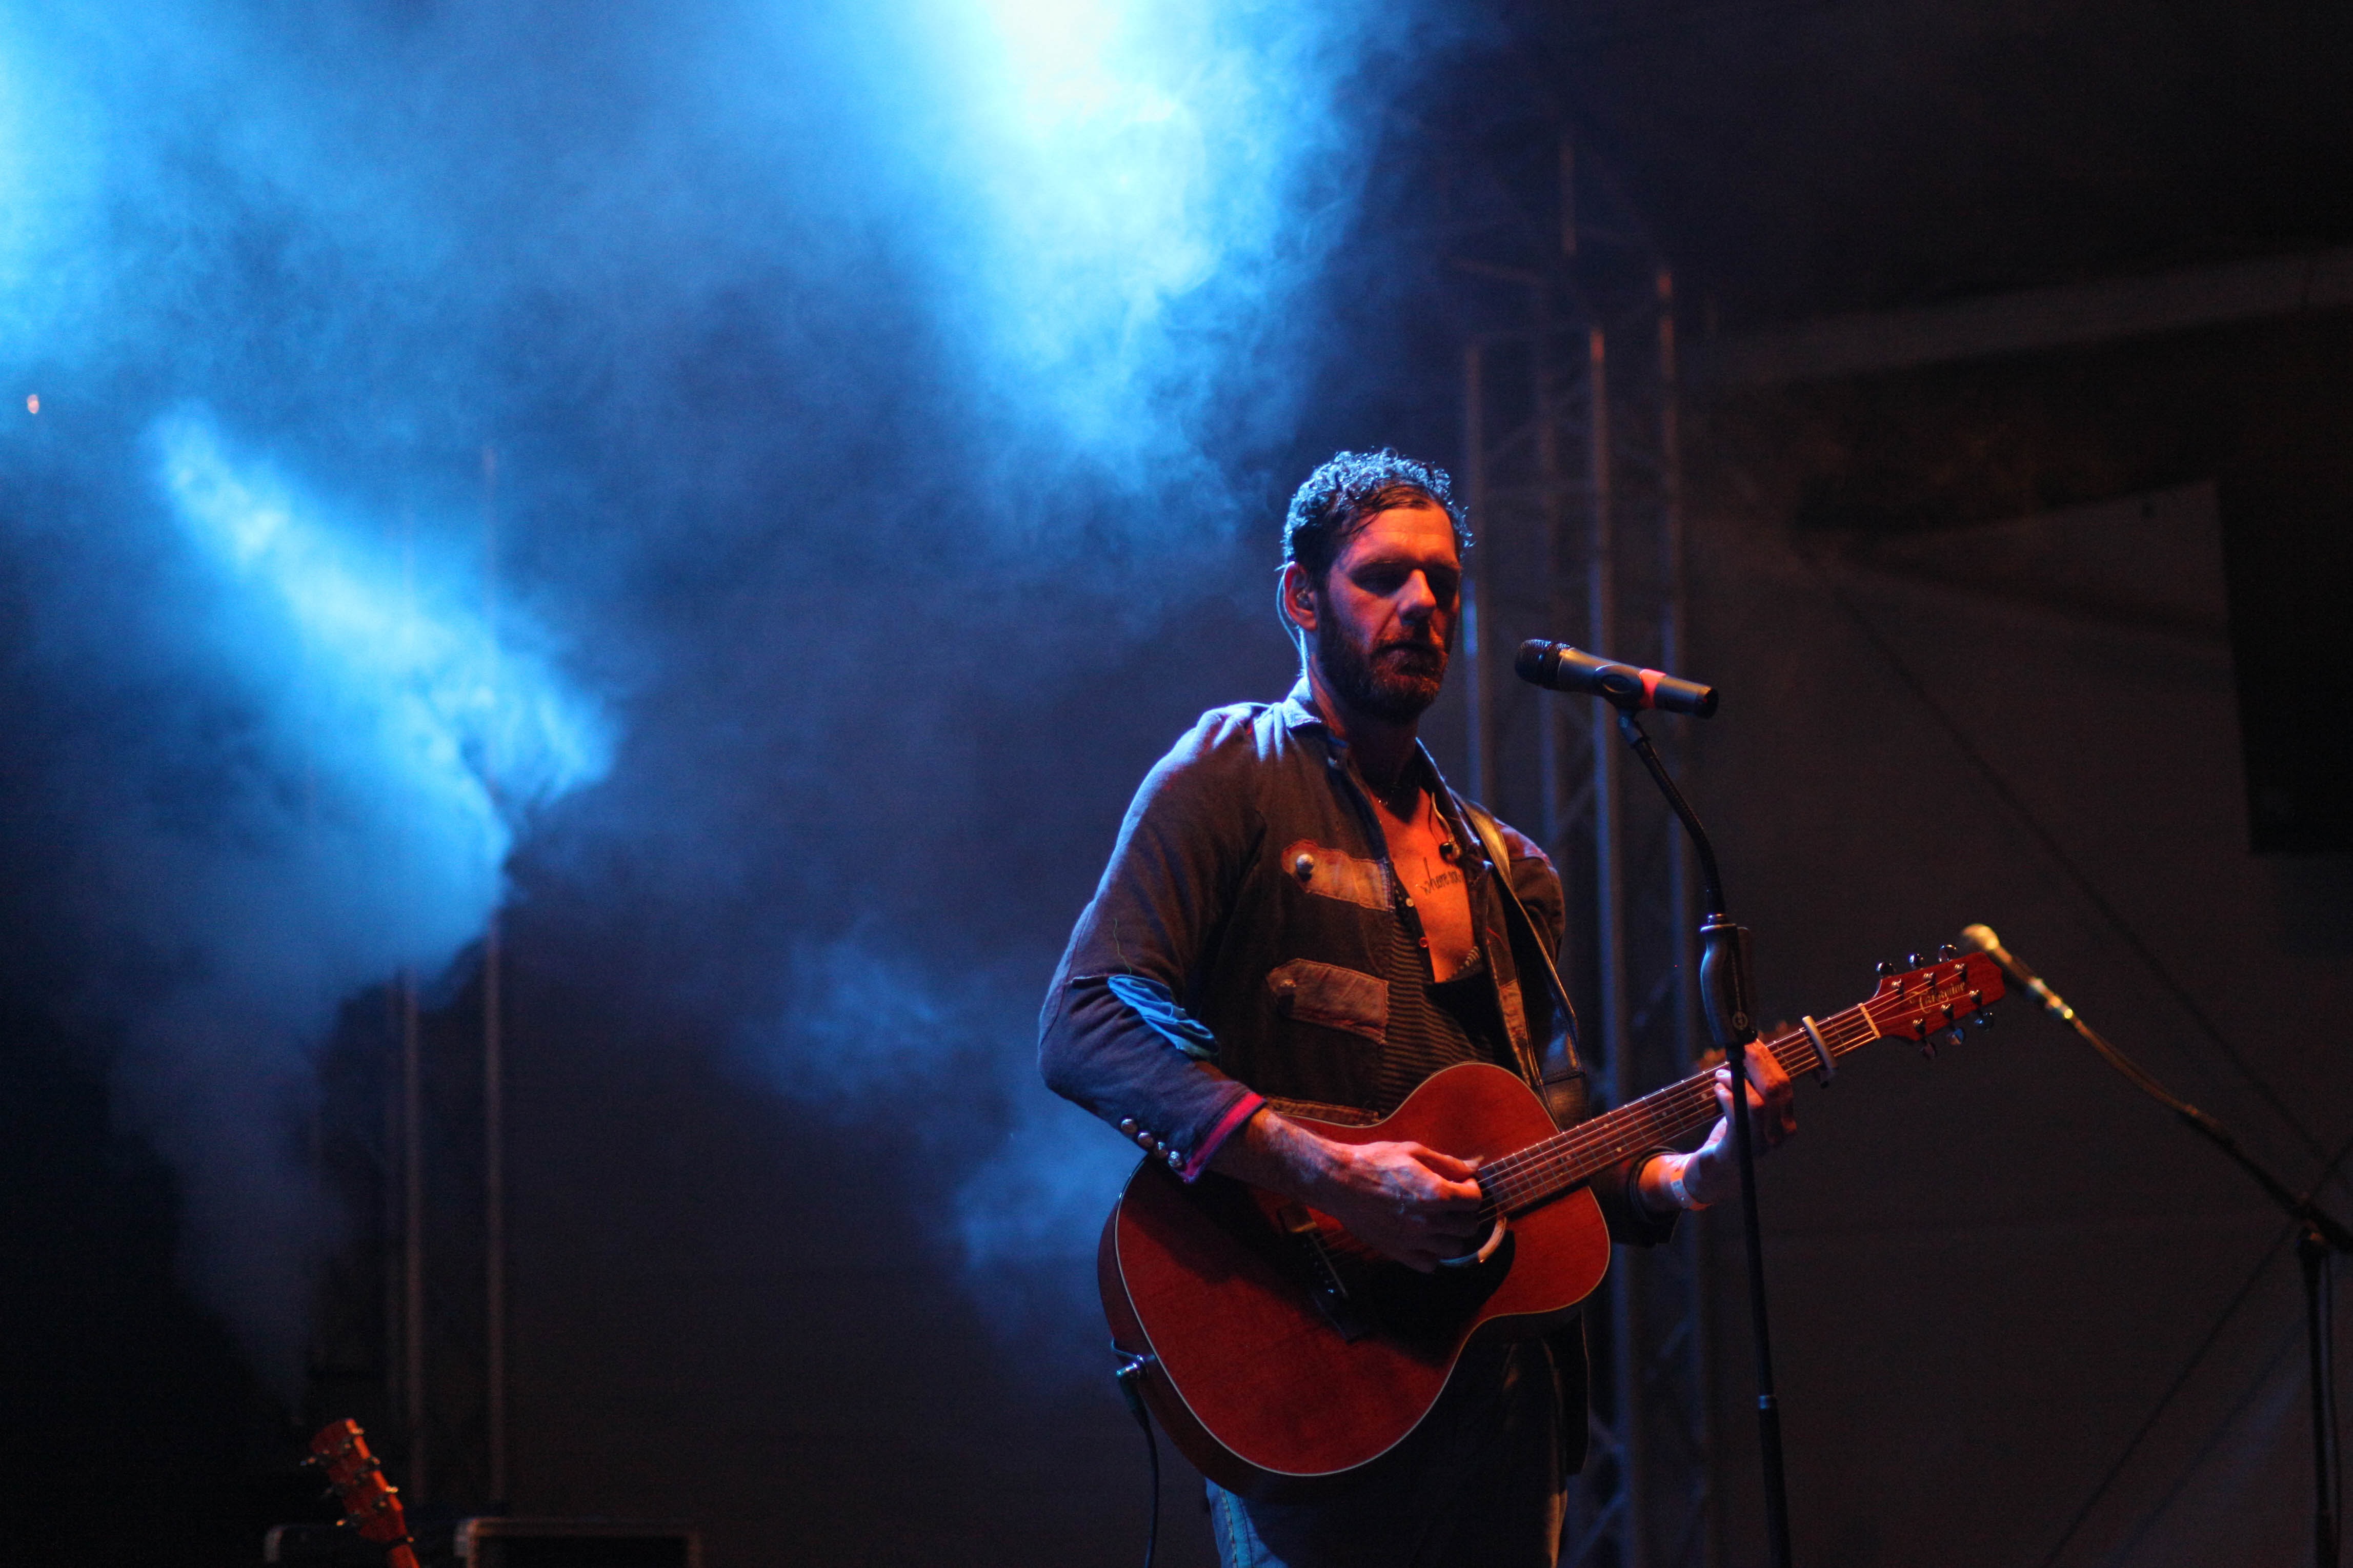
rock, music, concert, singer, band, show, musician, performance art, lights, stage, tour, performance, bassist, guitarist, artists, mood, entertainment, performing arts, rock concert, musical theatre